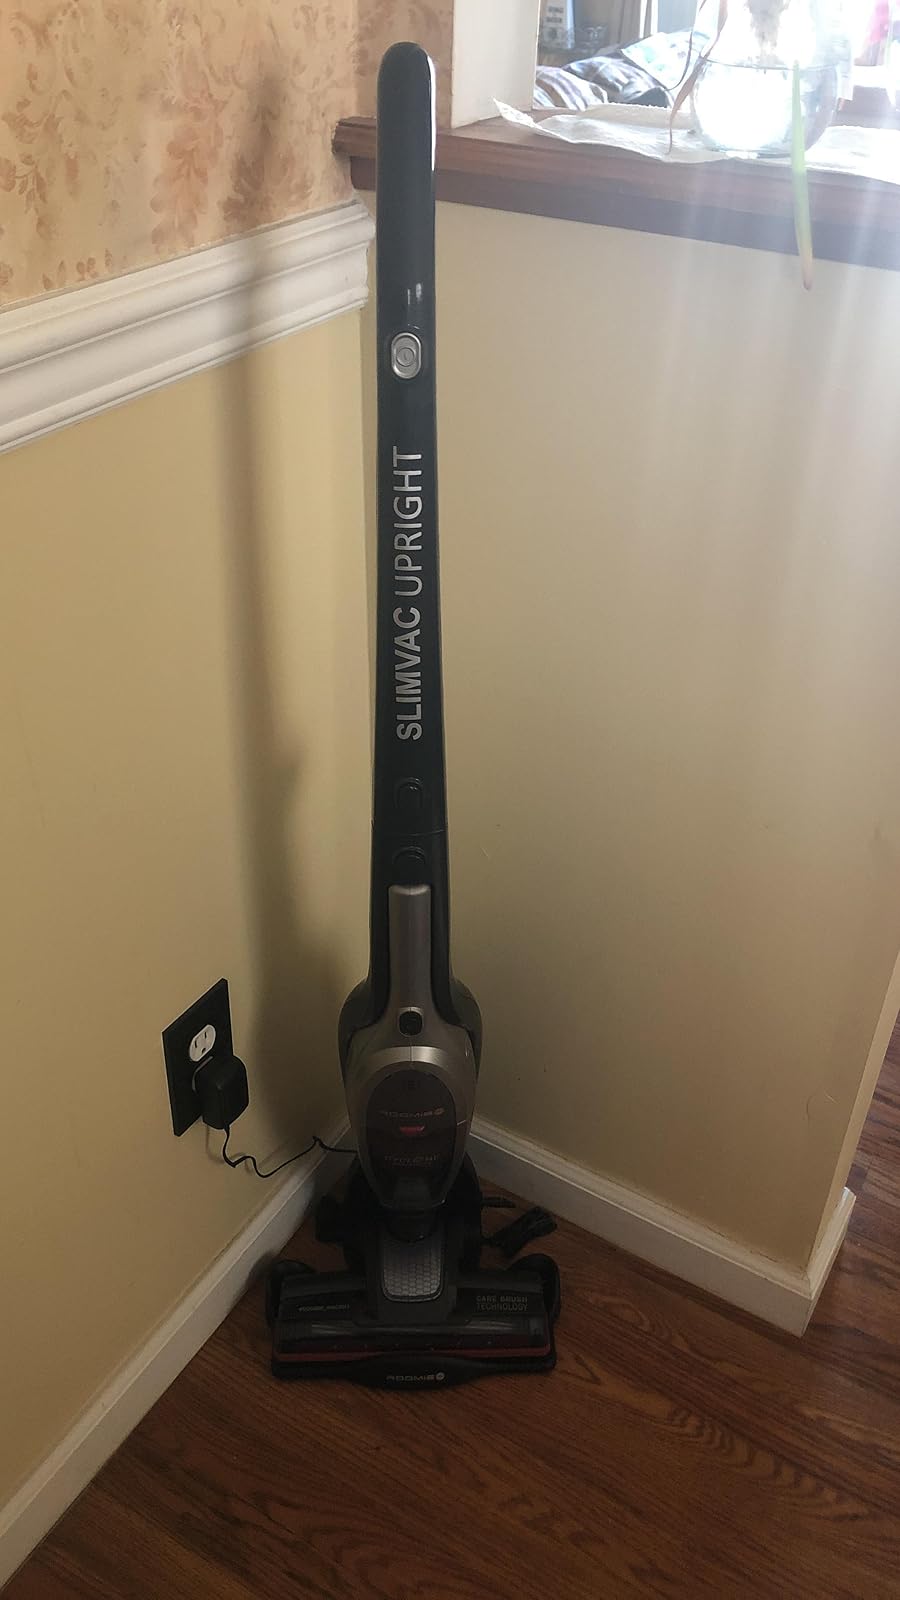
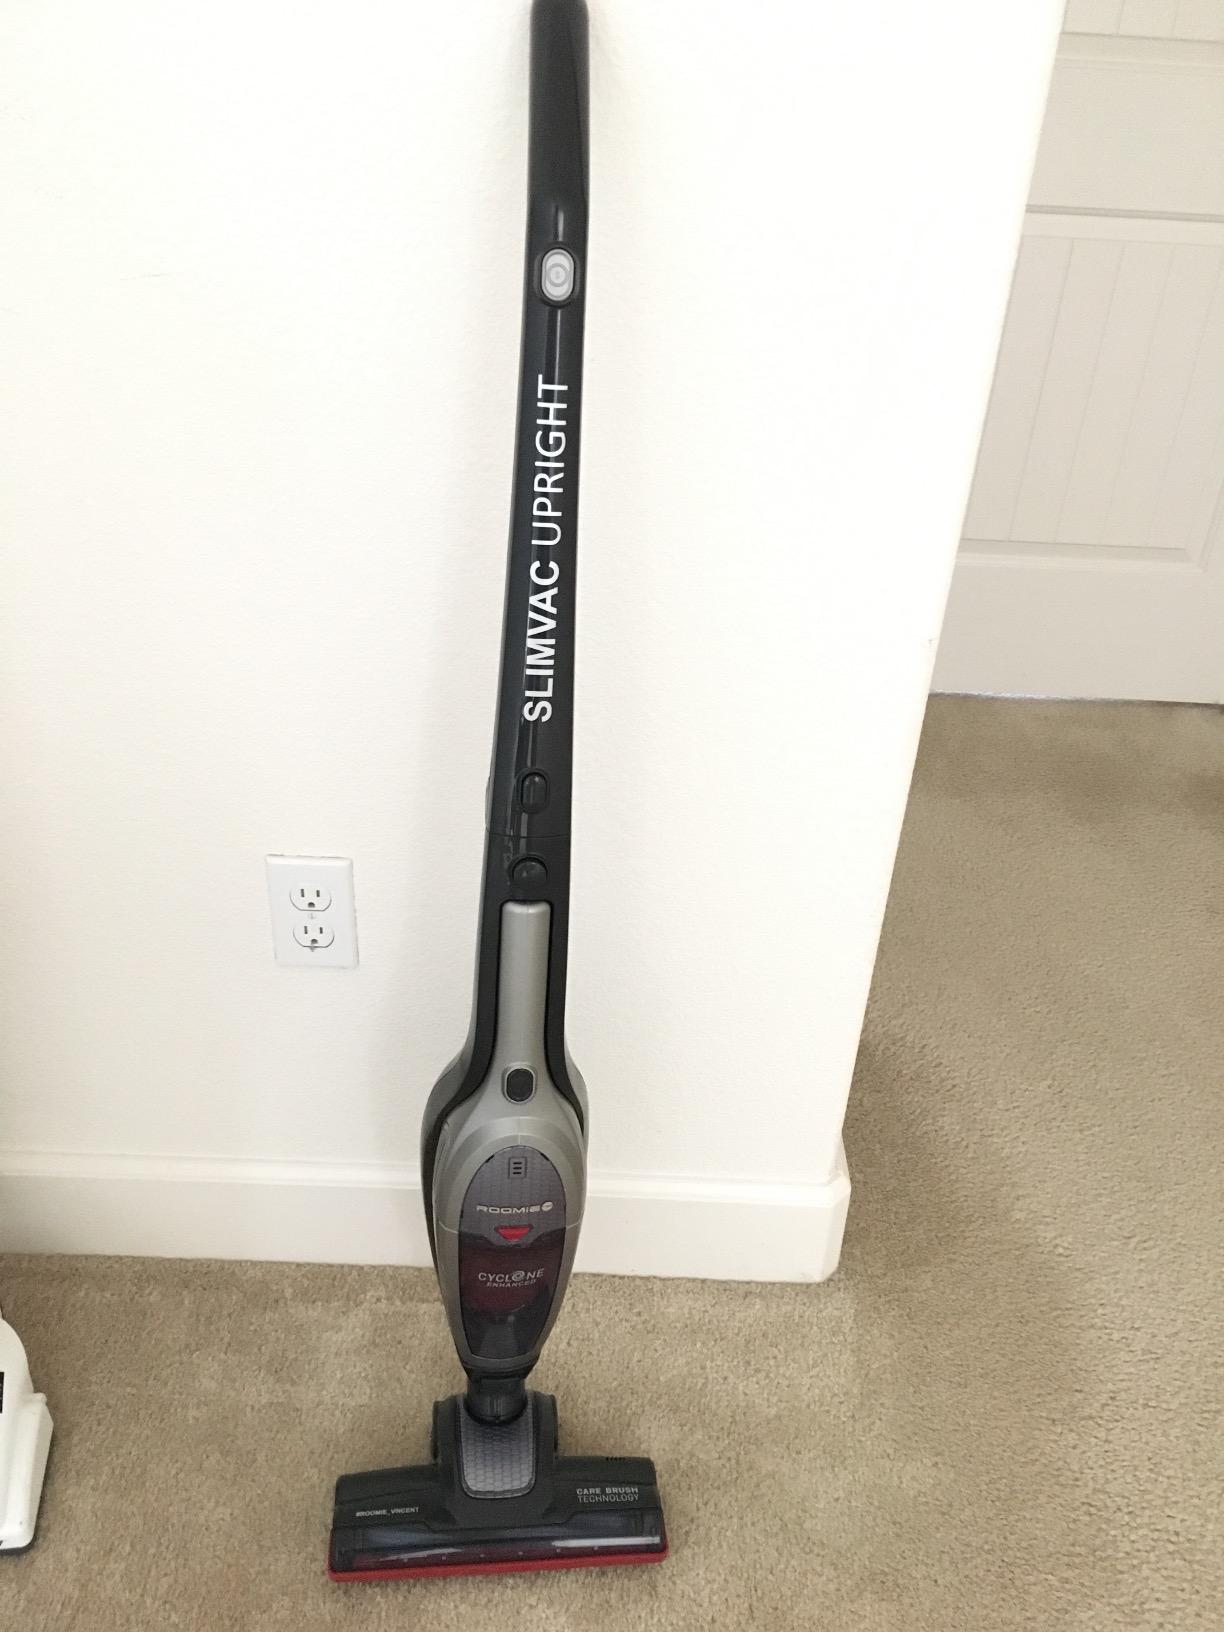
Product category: items_vacuum
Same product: yes